Maureen O'Hara

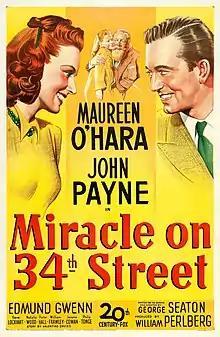
Film poster for "Miracle on 34th Street" (1947)

After a role as the Bostonian love interest of Cornel Wilde in Humberstone's "The Homestretch" (1947), O'Hara had grown frustrated with Hollywood and took a considerable break to return to her native Ireland, where people thought she did not look well, having lost a lot of weight. While there she received a call from 20th Century Fox to portray the role of Doris Walker, the mother of Susan Walker (played by a young Natalie Wood) in the Christmas film, "Miracle on 34th Street" (1947). It became a perennial Christmas classic, with a traditional network television airing every Thanksgiving Day on NBC. On Natalie Wood, O'Hara said: "I have been mother to almost forty children in movies, but I always had a special place in my heart for little Natalie. She always called me Mamma Maureen and I called her Natasha ... when Natalie and I shot the scenes in Macy's, we had to do them at night because the store was full of people doing their Christmas shopping during the day. Natalie loved this because it meant she was allowed to stay up late. I really enjoyed this time with Natalie. We loved to walk through the quiet, closed store and look at all the toys and girls' dresses and shoes. The day she died, I cried shamelessly". The film garnered several awards, including an Academy Award nomination for Best Picture.